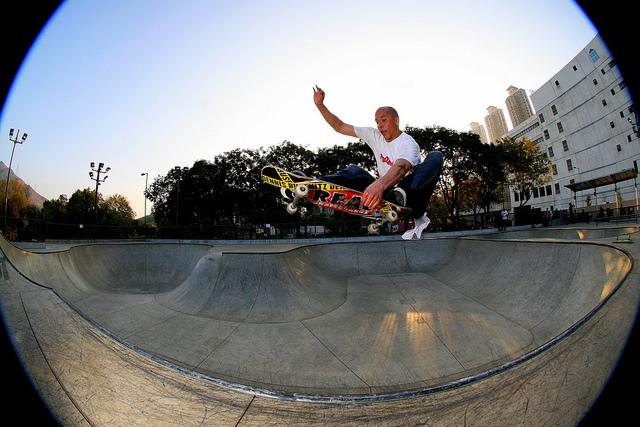
A fish eyed shot of a skateboarder having fun in a park.